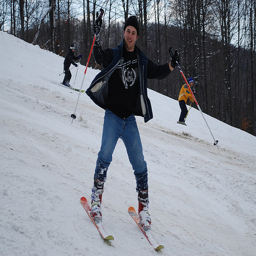
A Skiier on trail hillside posing for picture with hands out
 person that is on some skiies going down a hill
A man standing on skis sideways on a slope.
A man that is standing on skis in the snow.
A young man snow skiing on a snowy slope.